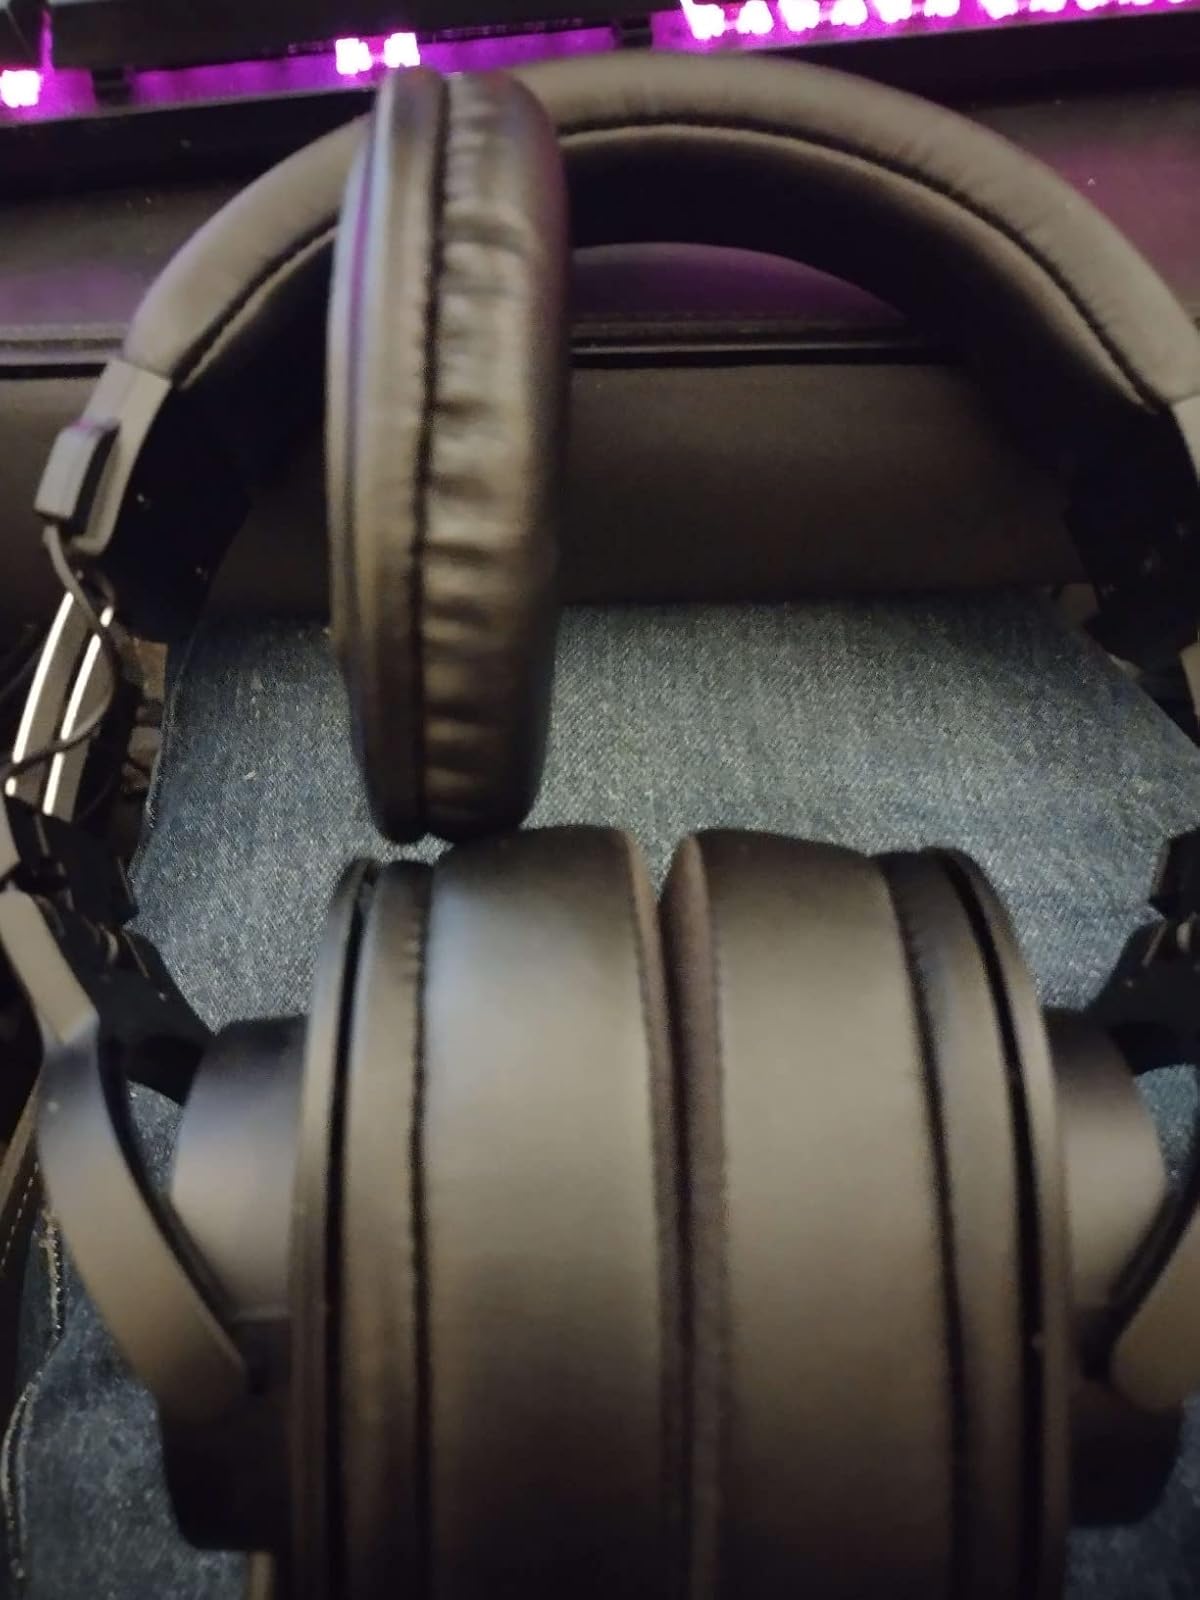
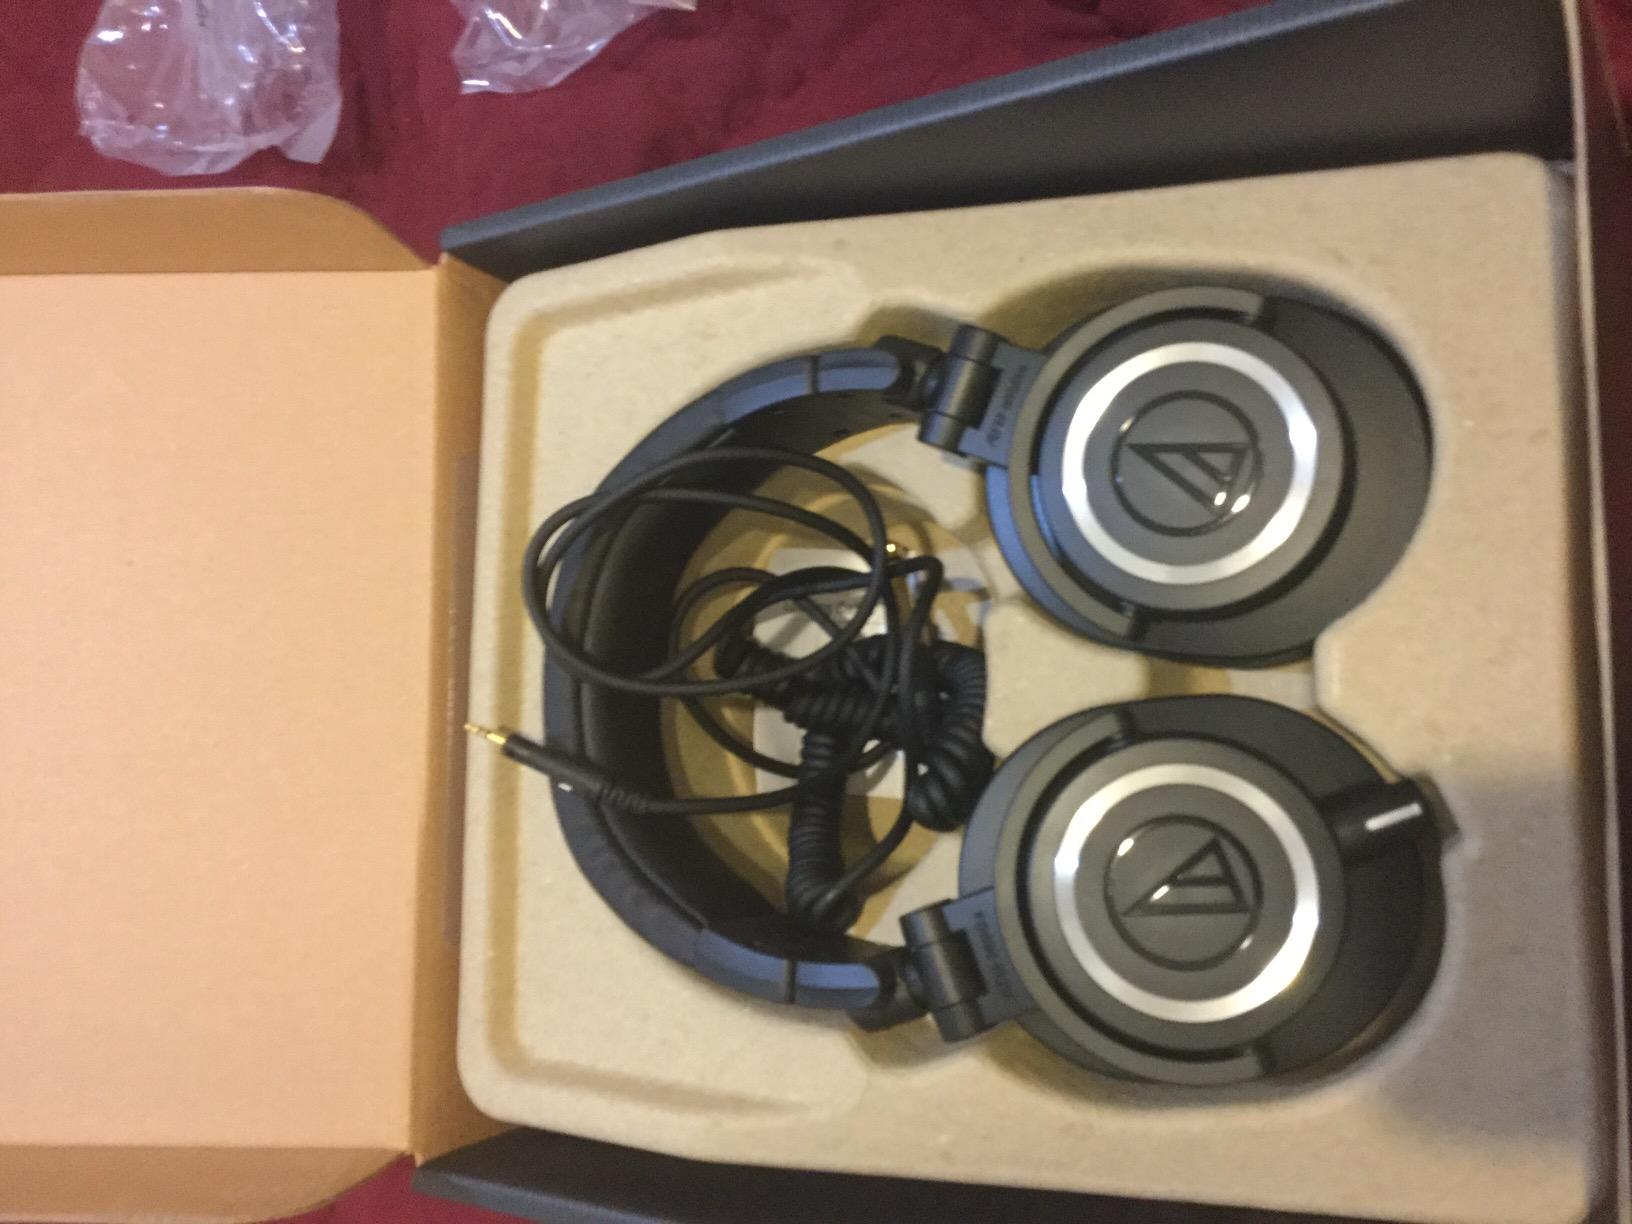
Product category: headphones
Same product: no